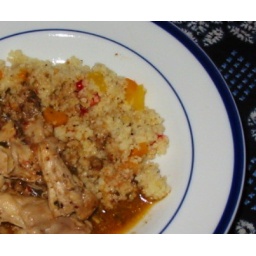
chicken simmered in moroccan tagine sauce from TJ's over couscous with red, orange, and yellow peppers.